Young Man of Manhattan

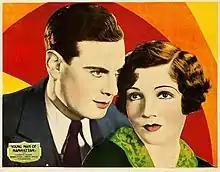
Lobby card

Young Man of Manhattan is a 1930 American pre-Code musical comedy film directed by Monta Bell and starring Claudette Colbert, Norman Foster, Ginger Rogers, and Charles Ruggles. Made by Paramount Pictures, it was set and filmed in New York City. It was the feature film debut of Ginger Rogers.